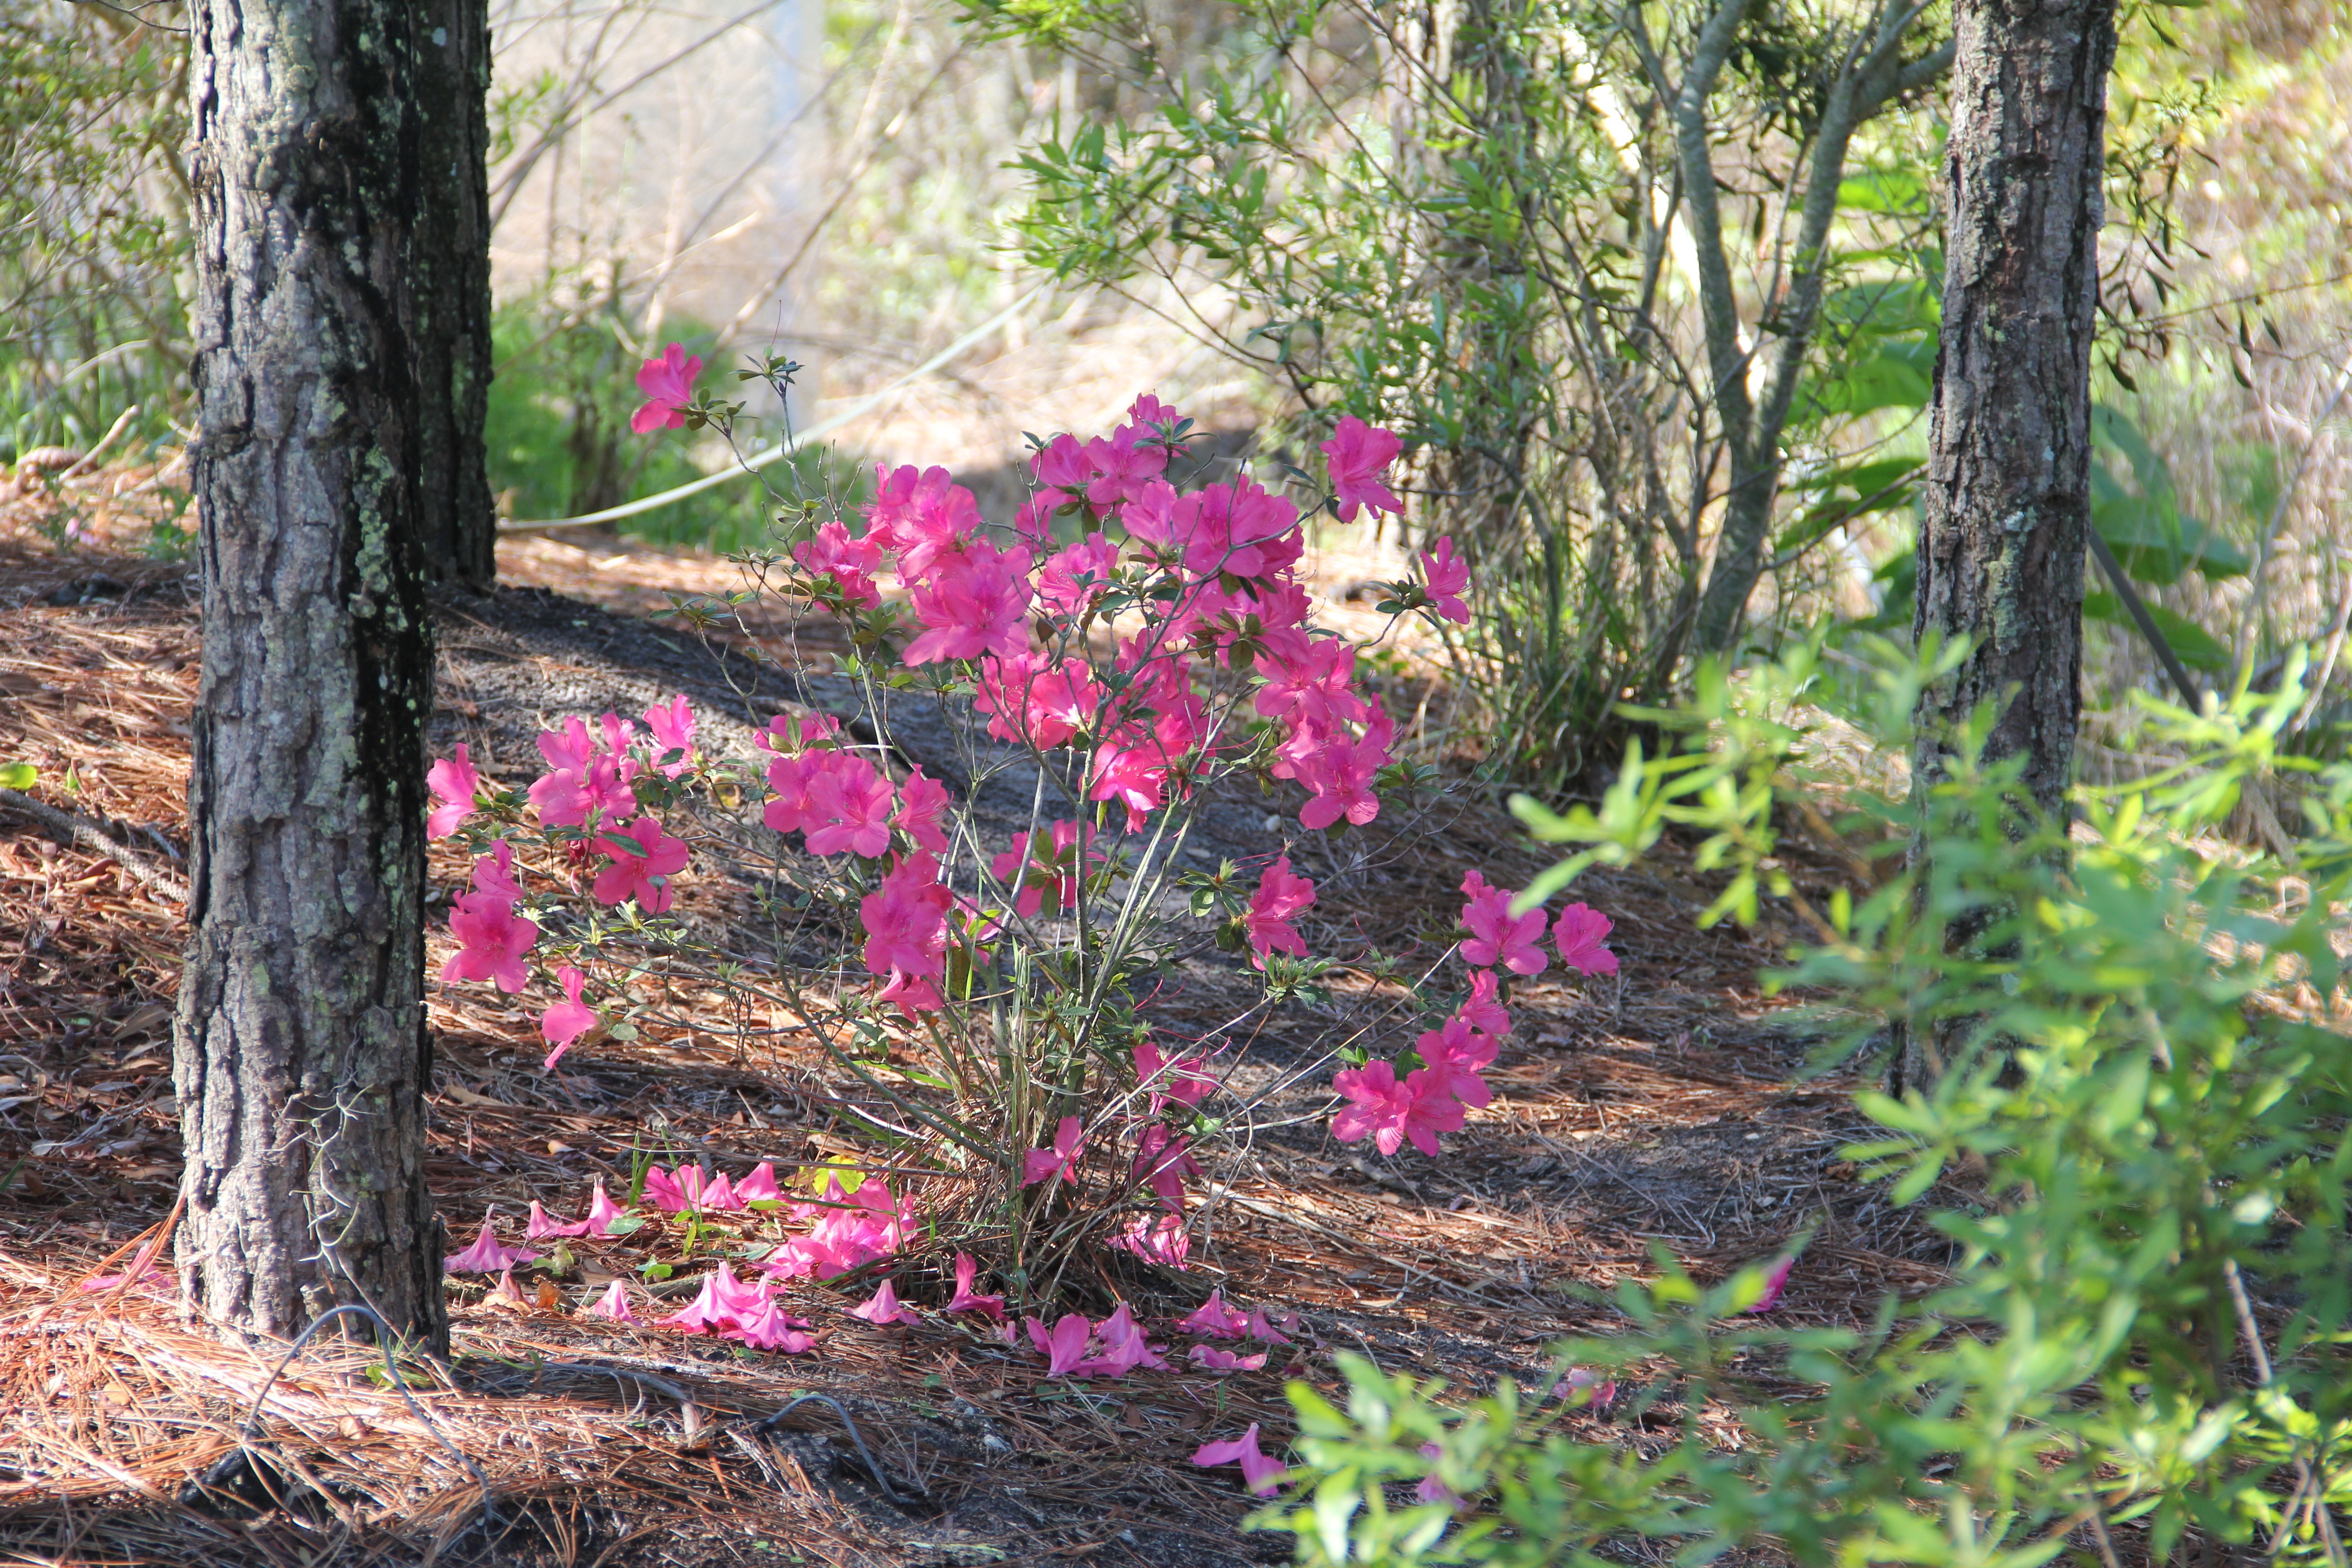
blossom, plant, trail, lawn, meadow, stem, leaf, flower, bloom, floral, environment, herb, natural, autumn, backyard, botany, agriculture, garden, flora, botanical, plants, wildflower, flowers, flower bed, outdoors, vegetation, petals, shrub, wildflowers, woodland, horticulture, yard, organic, flowering plant